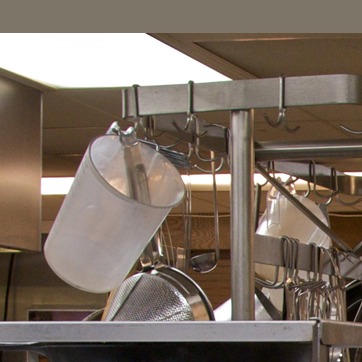
Material: plastic